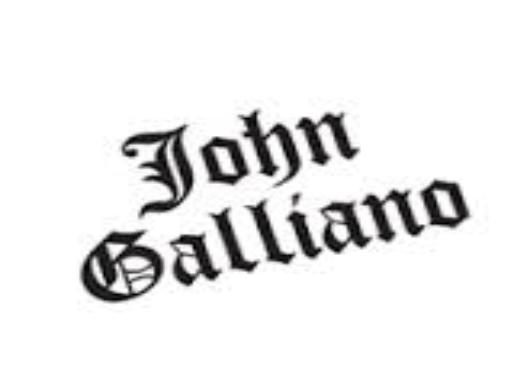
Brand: John Galliano
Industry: Clothes